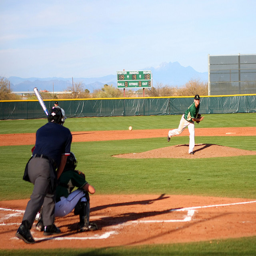
The pitcher threw the ball towards the batter.
A ball was just pitched and it is in mid air and the person batting is waiting to swing.
A pitcher throws a ball to a player on bat at the baseball field.
PITCHER THROWING A BALL DURING A BASEBALL GAME
The pitcher at a baseball game threw the ball